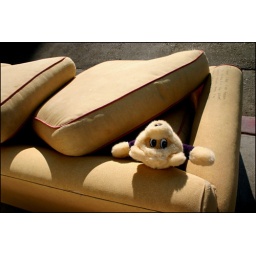
A teddy bear was abandoned along with a couch and dresser on a curb near where I live.